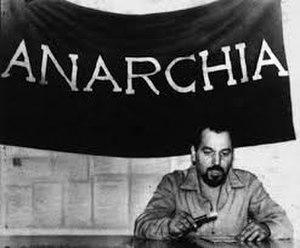
Giuseppe Pinelli est un cheminot et militant anarchiste italien, membre du cercle anarchiste Pont Ghisolfa et pendant la Résistance, compte tenu de son jeune âge, estafette dans les brigades Bruzzi Malatesta.